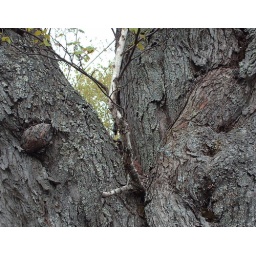
A white birch growing out of our 100+ year old oak...A tree within a tree...